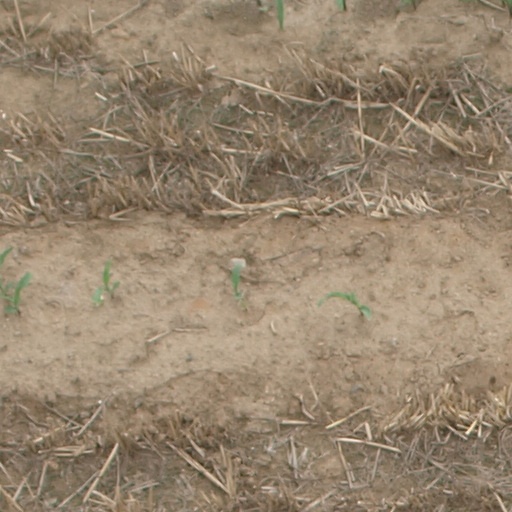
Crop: maize; corn